Answer in natural language. Considering the relative positions, is white cone floor lamp (marked B) above or below Television (marked A)? Choose between the following options: above or below
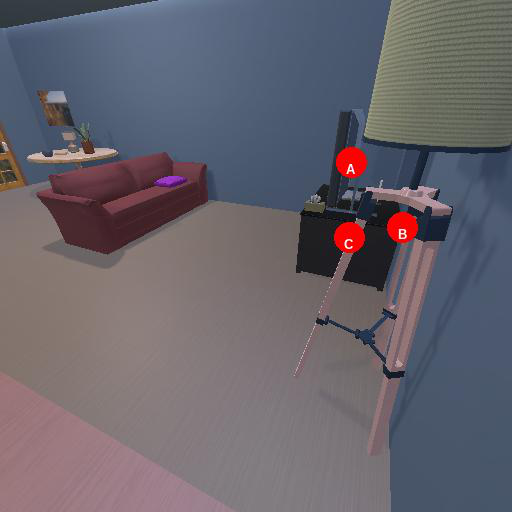
<answer>below</answer>